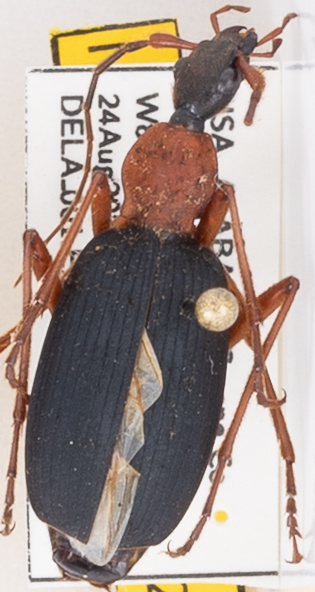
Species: Galerita bicolor
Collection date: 2021-08-24
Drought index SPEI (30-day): -0.06
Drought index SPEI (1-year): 1.064
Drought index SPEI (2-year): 2.09